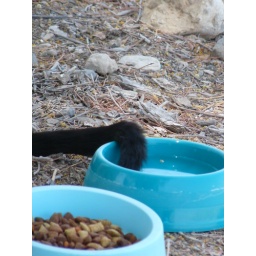
Dommie's tail in his water bowl